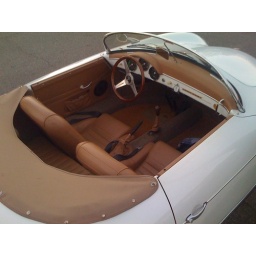
This gorgeous Porsche 356 was spotted parked in front of my office on Villa Place in the Edgehill Village development.